Ukarumpa

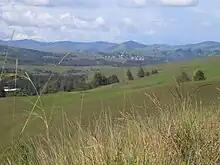
Ukarumpa viewed from the "Lone Tree Hill"

Ukarumpa is located on the Ba'e River. The Ba'e originates upstream from Ukarumpa and runs through the Gadsup area on to Kainantu. It lies at an altitude of approximately . The climate is Equatorial Highland; there are cool days and nights, with daily afternoon rains between November and March.